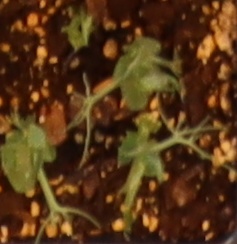
Label: Field Pea